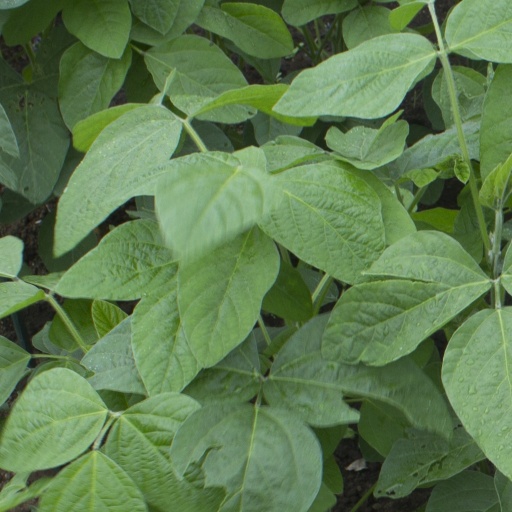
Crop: soybean